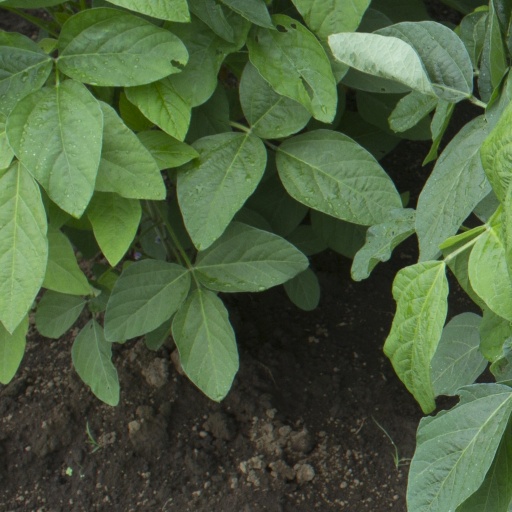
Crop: soybean